Grammar school

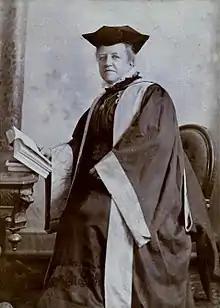
Dorothea Beale, principal of Cheltenham Ladies' College as of (1858)

During the 16th and 17th centuries the establishment of grammar schools became a common act of charity by nobles, wealthy merchants and guilds; for example The Crypt School, Gloucester, founded by John and Joan Cook in 1539, Sir Roger Manwood's School, founded in 1563 by Sandwich jurist Roger Manwood, and Spalding Grammar School, founded by John Gamlyn and John Blanche in 1588. Many of these are still commemorated in annual "Founder's Day" services and ceremonies at surviving schools. The usual pattern was to create an endowment to pay the wages of a master to instruct local boys in Latin and sometimes Greek without charge.